Portuguese military aircraft serials

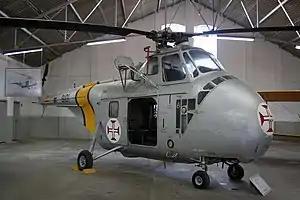
A PoAF's UH-19 helicopter, with serial number 8101, at the Air Museum.

The four digit system developed by the Army Military Aviation was inherited by the Air Force. Seven basic functions for the aircraft in service were defined, which corresponded to the first digit in a four digit serial number. The second digit corresponded to a specific aircraft model, and the two remaining were assigned in sequence.